Doll

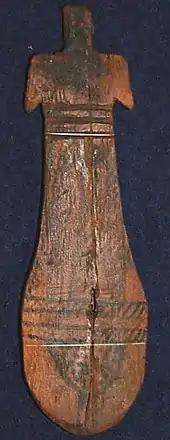
A typical Egyptian paddle doll from 2080 – 1990 BC

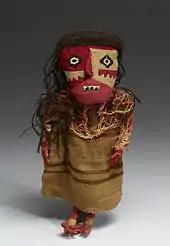
Textile doll (11th century), Chancay culture, found near Lima, Walters Art Museum. Of their small size, dolls are frequently found in ancient Peruvian tombs.

The earliest dolls were made from available materials such as clay, stone, wood, bone, ivory, leather, or wax. Archaeological evidence places dolls as the foremost candidate for the oldest known toy. Wooden paddle dolls have been found in Egyptian tombs dating to as early as the 21st century BC. Dolls with movable limbs and removable clothing date back to at least 200 BC. Archaeologists have discovered Greek dolls made of clay and articulated at the hips and shoulders. Rag dolls and stuffed animals were probably also popular, but no known examples of these have survived to the present day. Stories from ancient Greece around 100 AD show that dolls were used by little girls as playthings. Greeks called a doll κόρη, literally meaning "little girl", and a wax-doll was called δάγυνον, δαγύς and πλαγγών. Often dolls had movable limbs and were called νευρόσπαστα, they were worked by strings or wires.